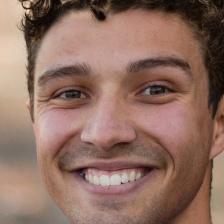
Label: faces